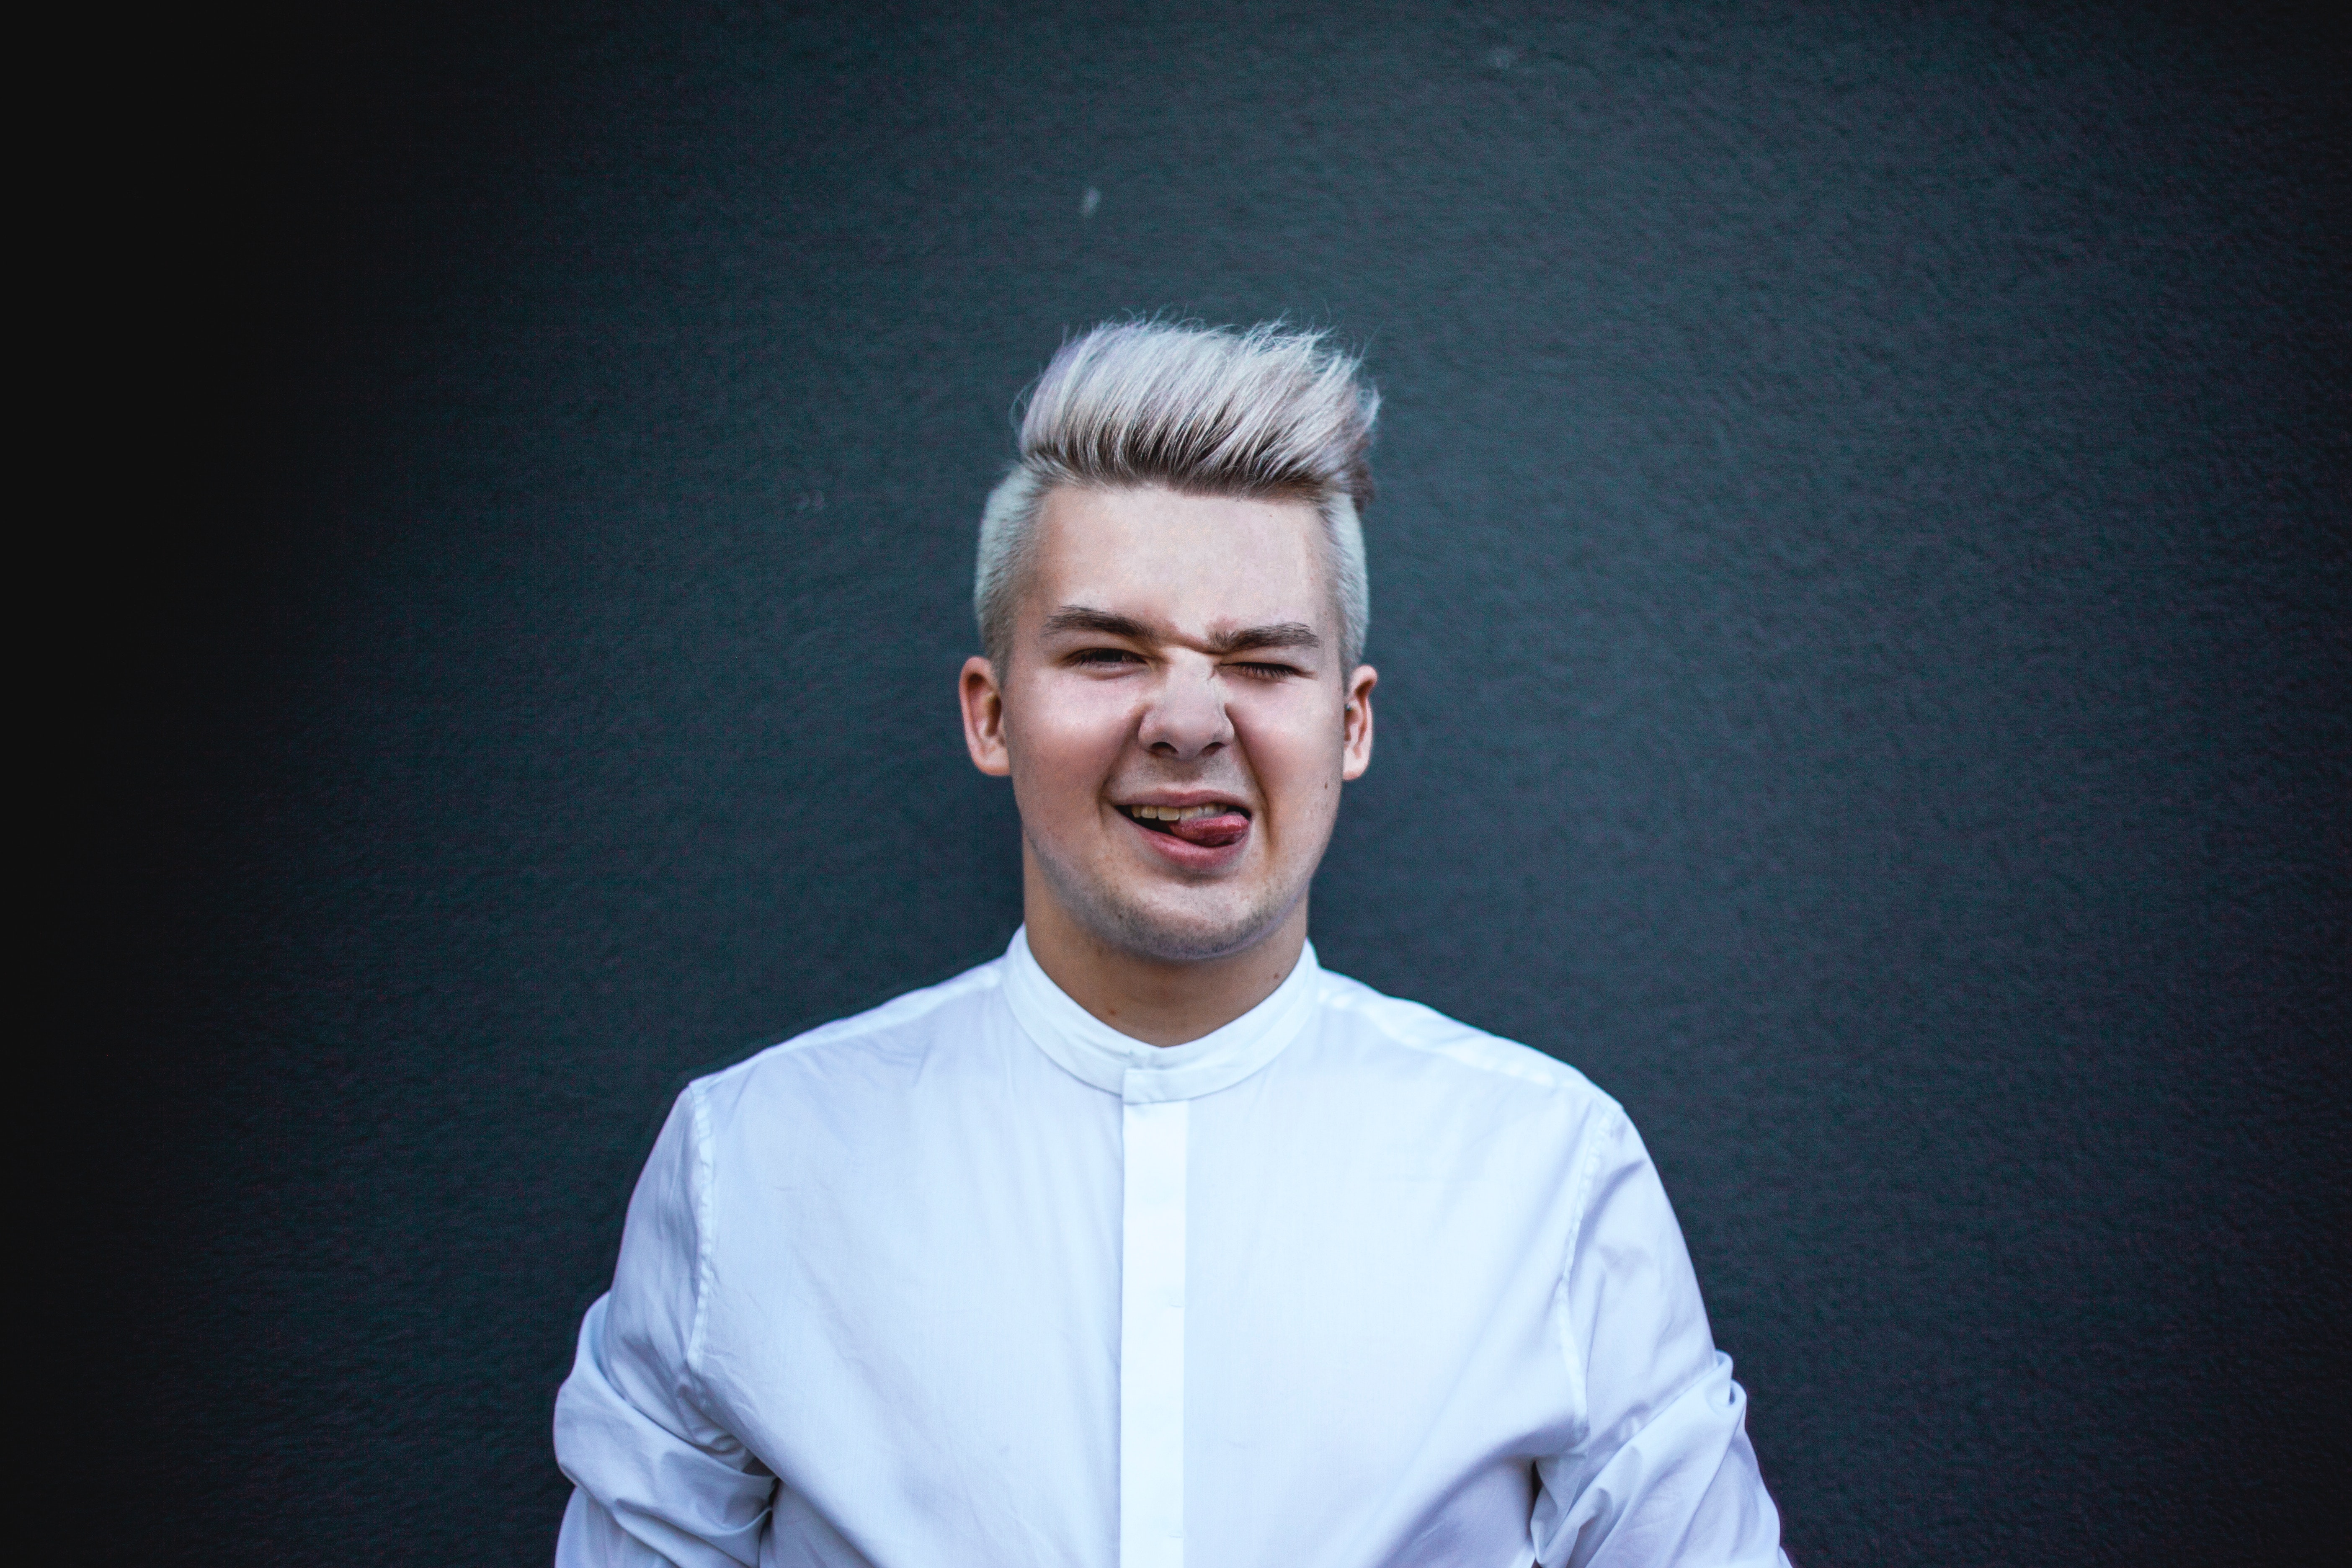
face, photograph, facial expression, blue, head, cheek, forehead, chin, smile, human, photography, jaw, portrait, flash photography, portrait photography, white collar worker